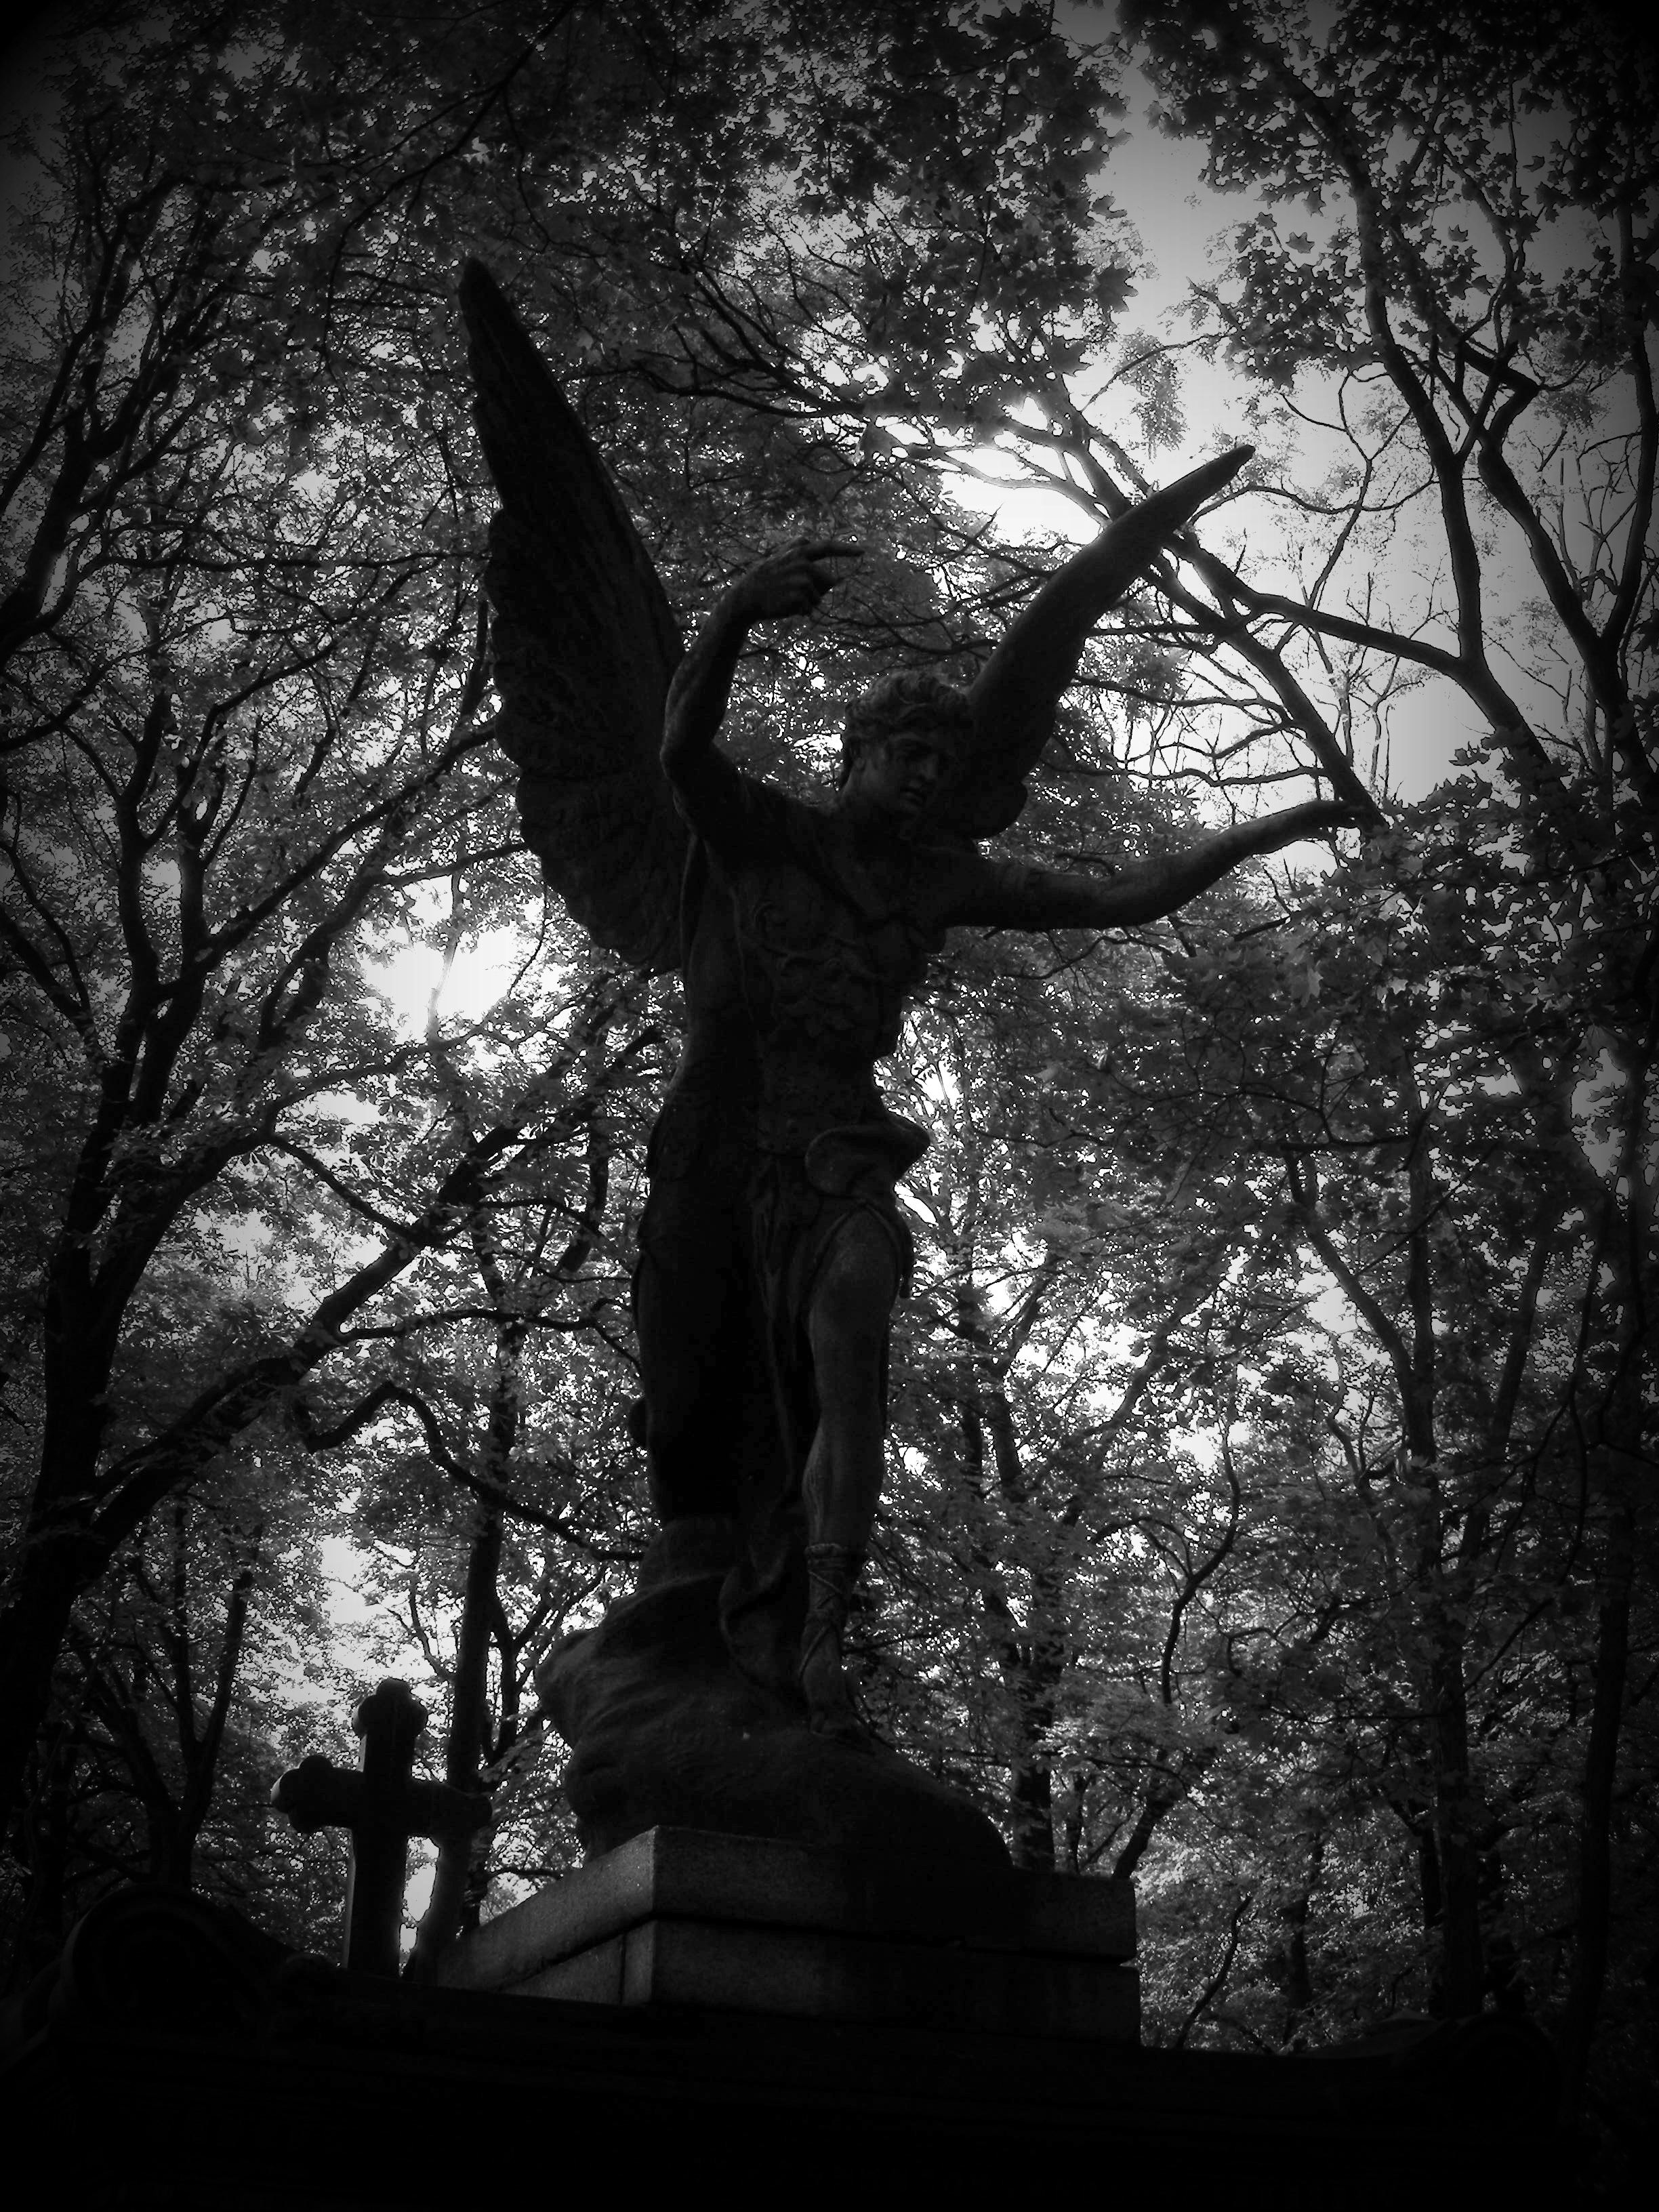
tree, forest, branch, black and white, plant, sunlight, leaf, flower, statue, darkness, cemetery, black, monochrome, death, angel, woodland, powazki, the tomb of, monochrome photography, woody plant